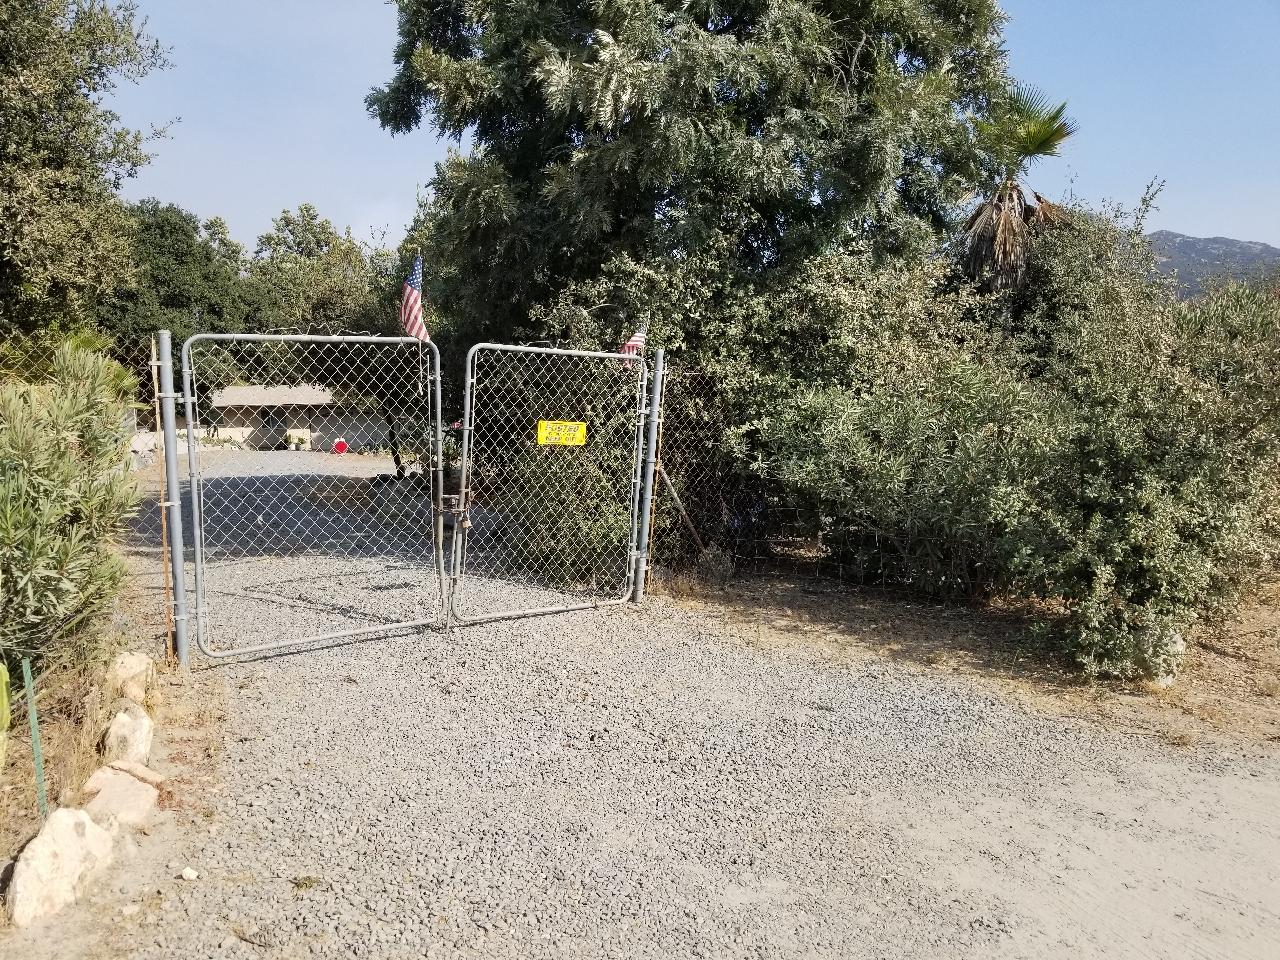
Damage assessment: inaccessible